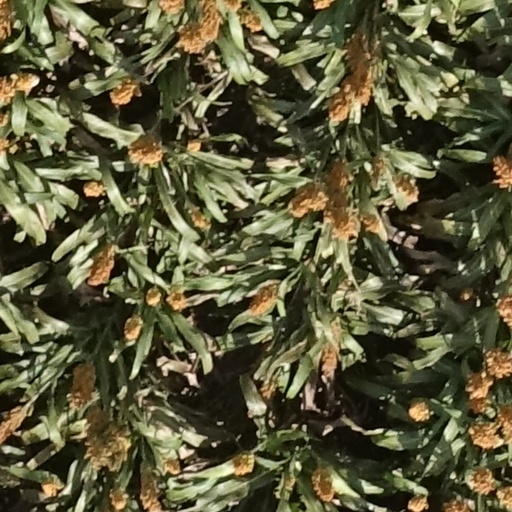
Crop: sorghum